List of County Court venues in England and Wales

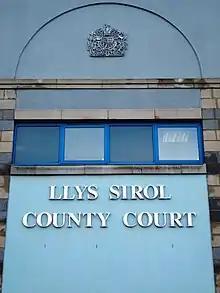
The bilingual (Welsh and English) sign at Pontypridd County Court

The County Court of England and Wales dates back to the County Courts Act 1846 (9 & 10 Vict. c. 95), which received royal assent on 28 August 1846 and was brought into force on 15 March 1847.